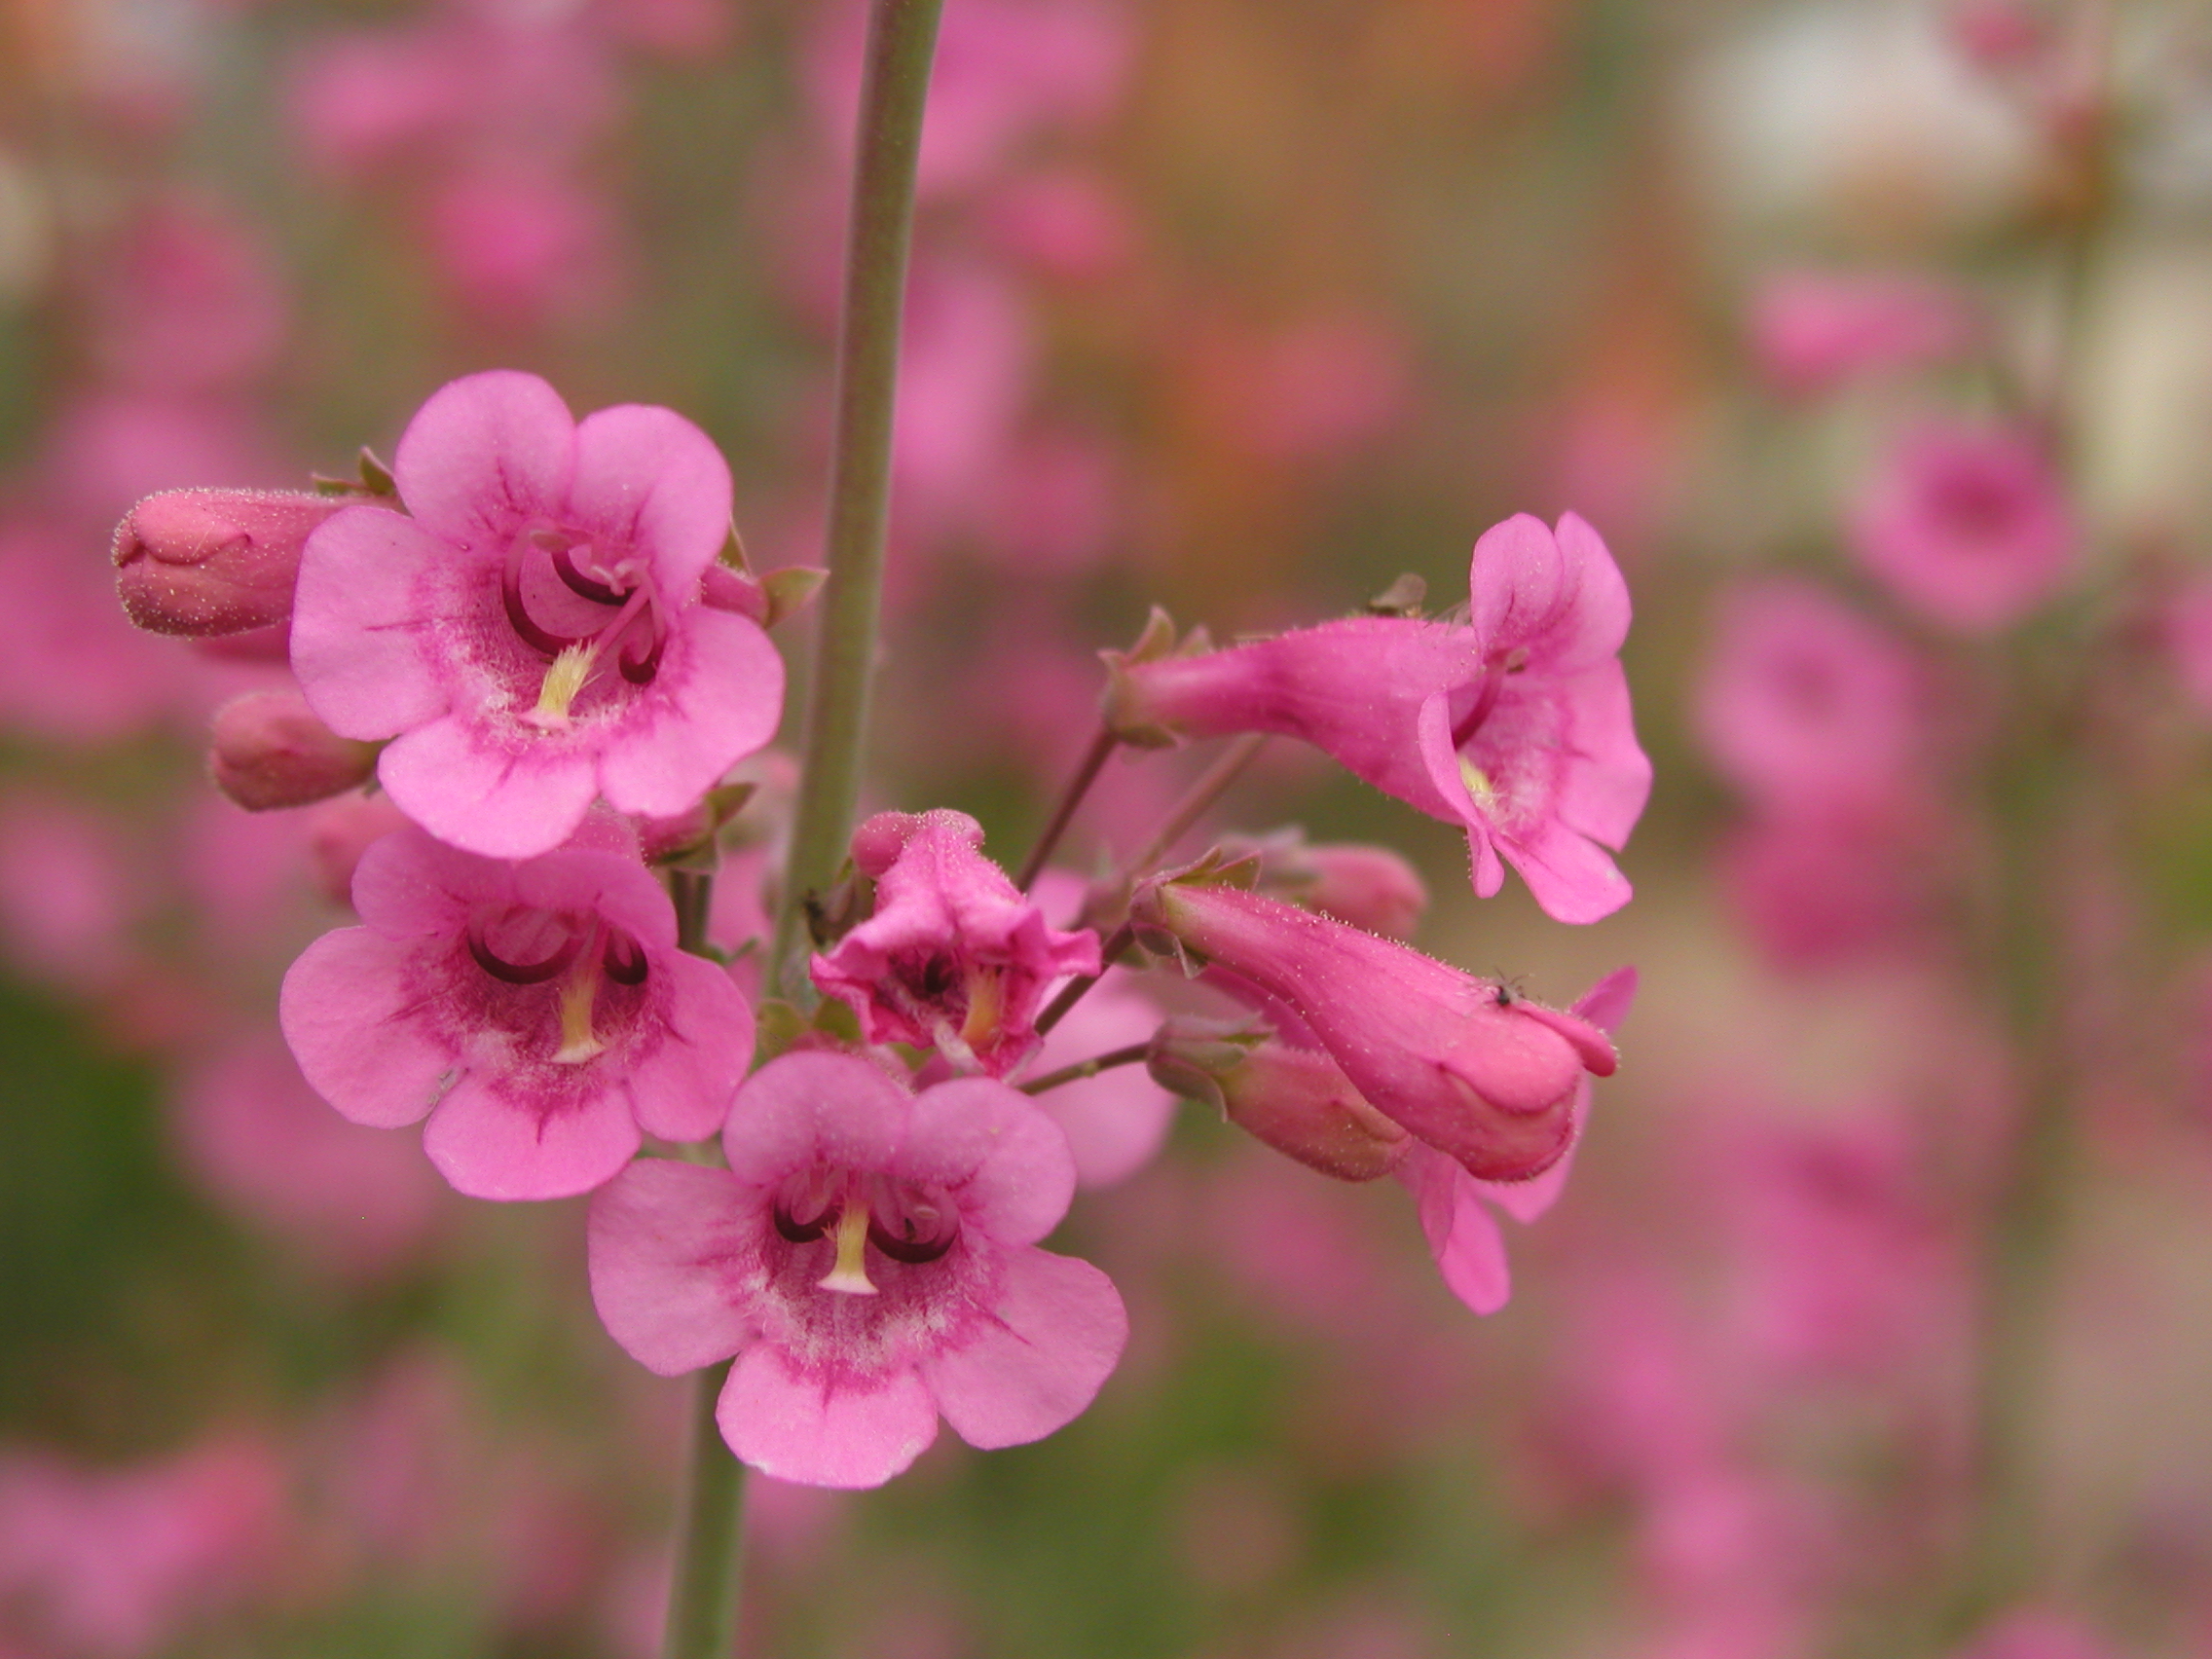
blossom, plant, flower, petal, herb, botany, pink, flora, wildflower, shrub, macro photography, flowering plant, annual plant, land plant